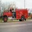
Label: truck